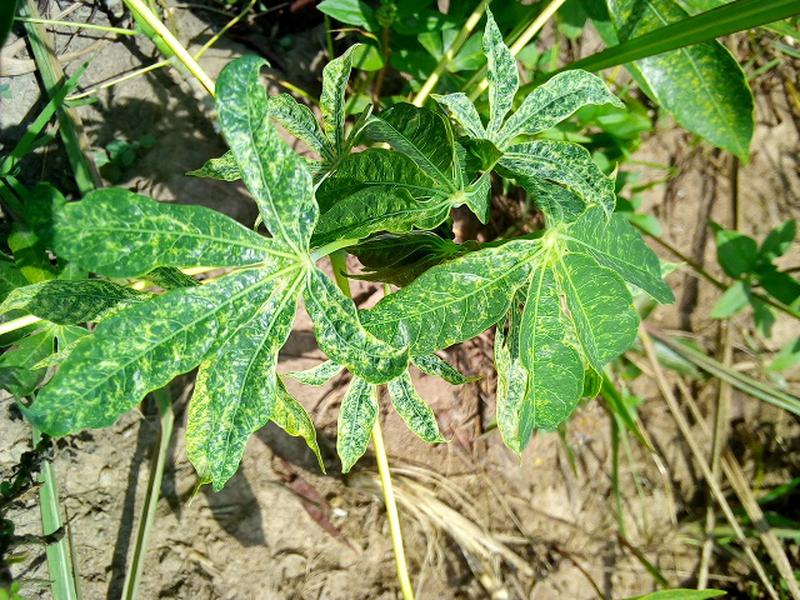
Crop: cassava
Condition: green_mottle